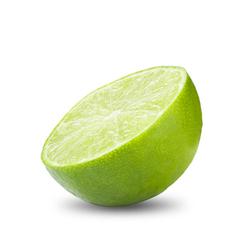
Label: Lemon